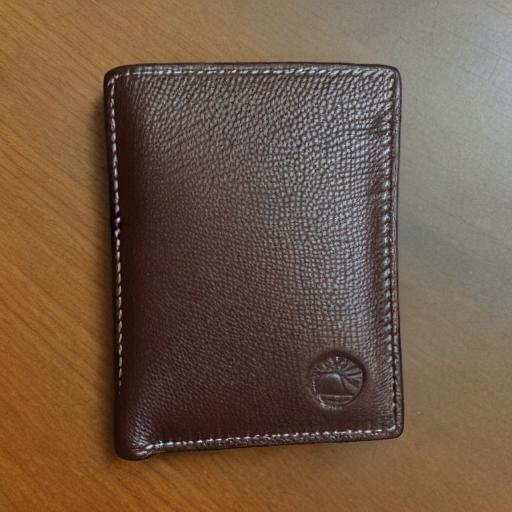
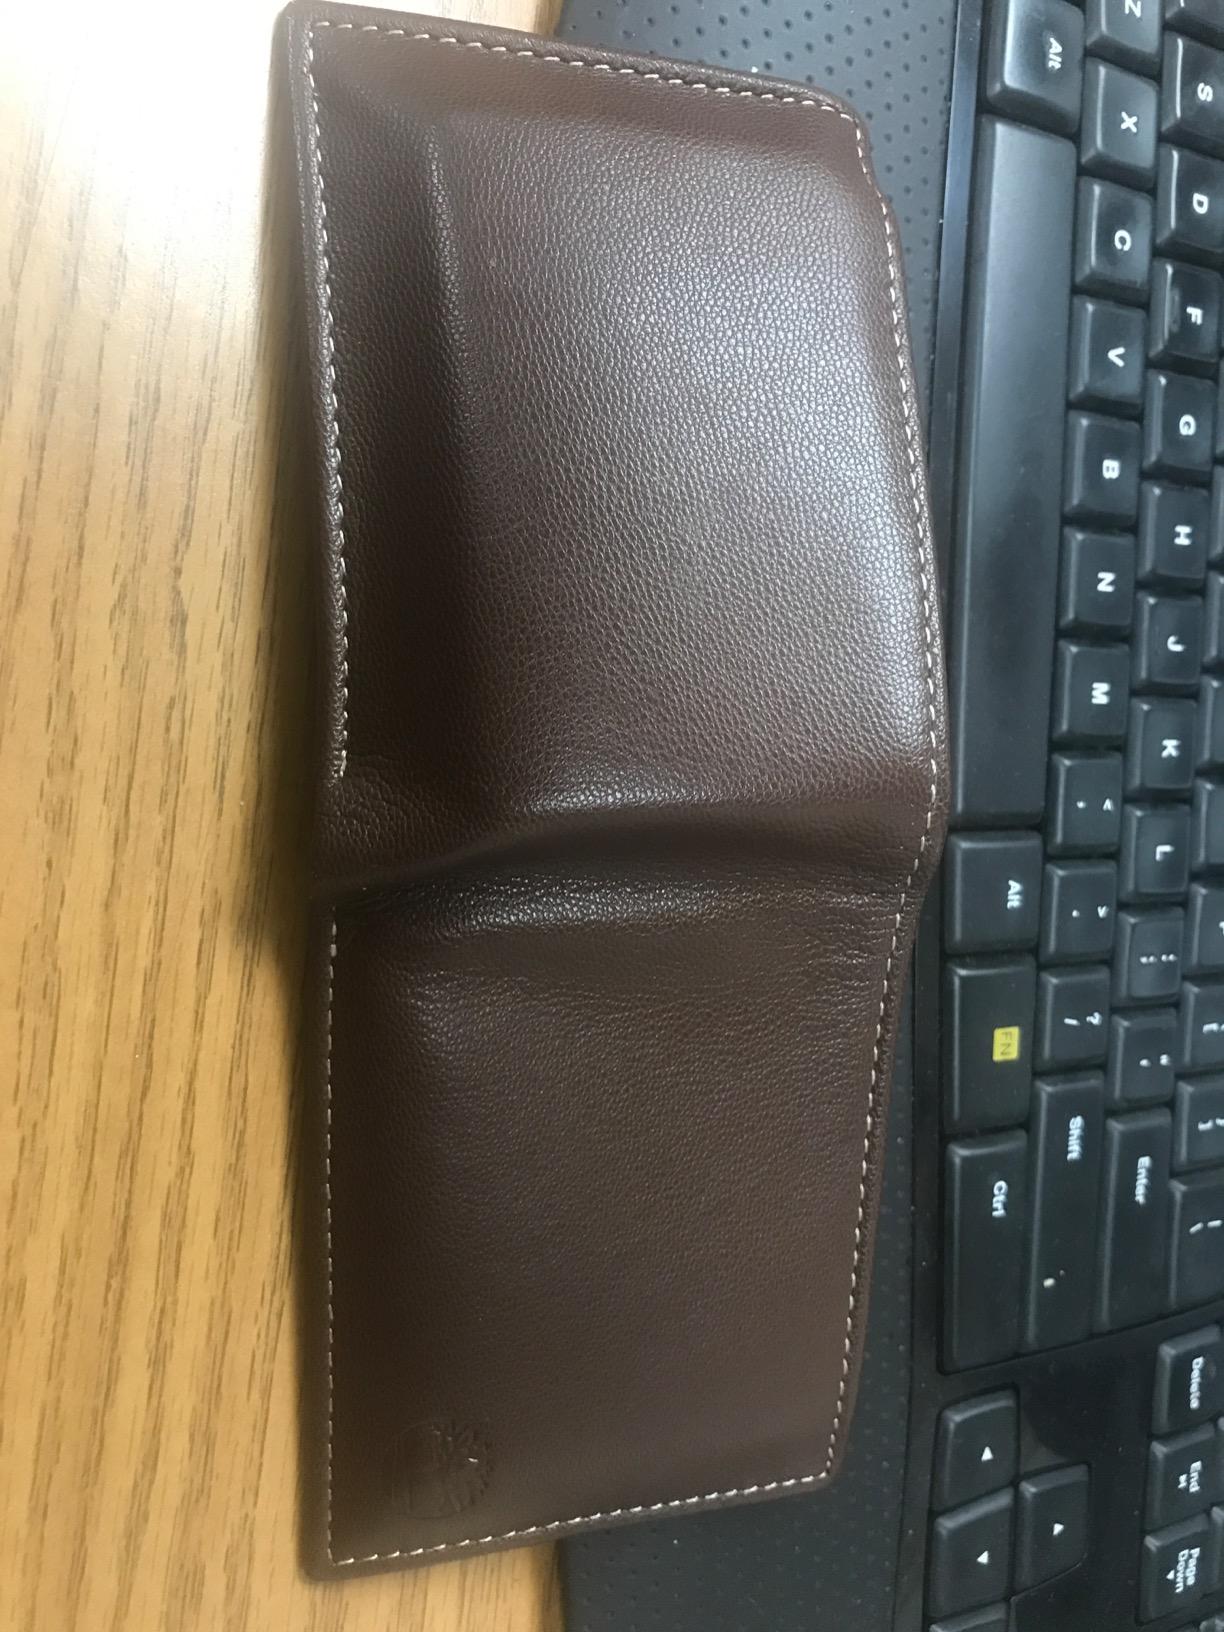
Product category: accessories_wallet
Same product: no